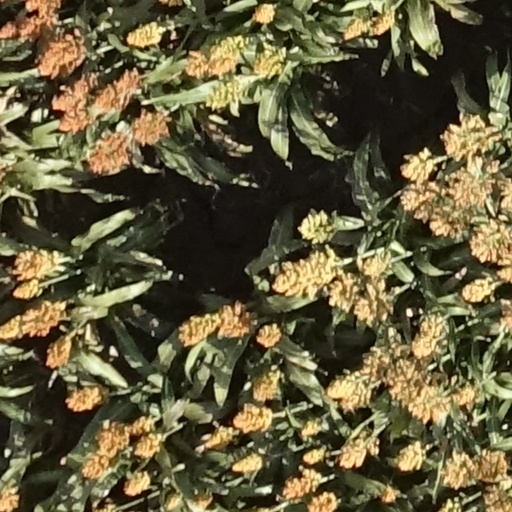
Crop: sorghum